Eegonos

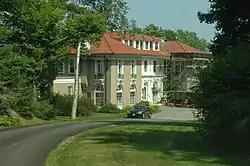

Eegonos, known more recently as East of Eden, is a historic summer estate house at 145 Eden Street in Bar Harbor, Maine. Built in 1910 to a design by Boston architect Guy Lowell, it is one of a small number of summer houses to escape Bar Harbor's devastating 1947 fire, which resulted in the destruction of many such buildings. It is an architecturally sophisticated expression of Beaux Arts and Mediterranean Revival styles, and was listed on the National Register of Historic Places in 1980.